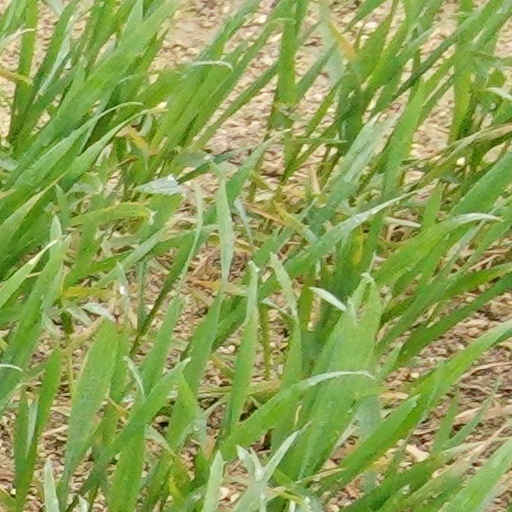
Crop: wheat